Fifth Avenue Girl

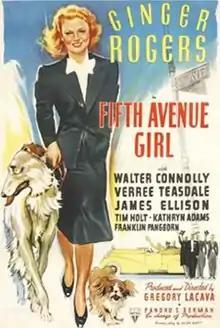
Theatrical release poster

Fifth Avenue Girl, sometimes stylized as 5th Ave Girl, is a 1939 RKO Radio Pictures comedy film directed by Gregory La Cava and starring Ginger Rogers, Walter Connolly, Verree Teasdale, and James Ellison. The screenplay was written by Allan Scott with uncredited contributions by La Cava and Morris Ryskind.